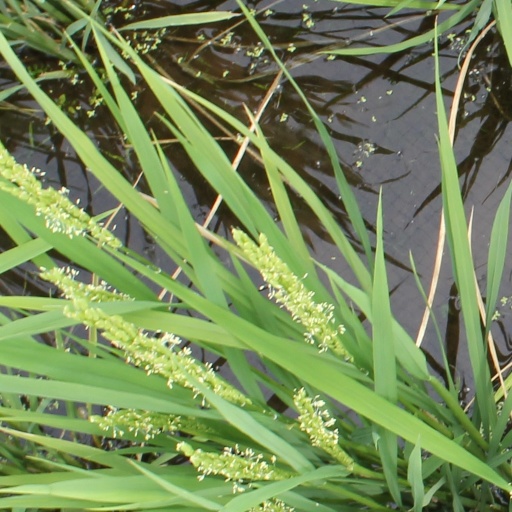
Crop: rice